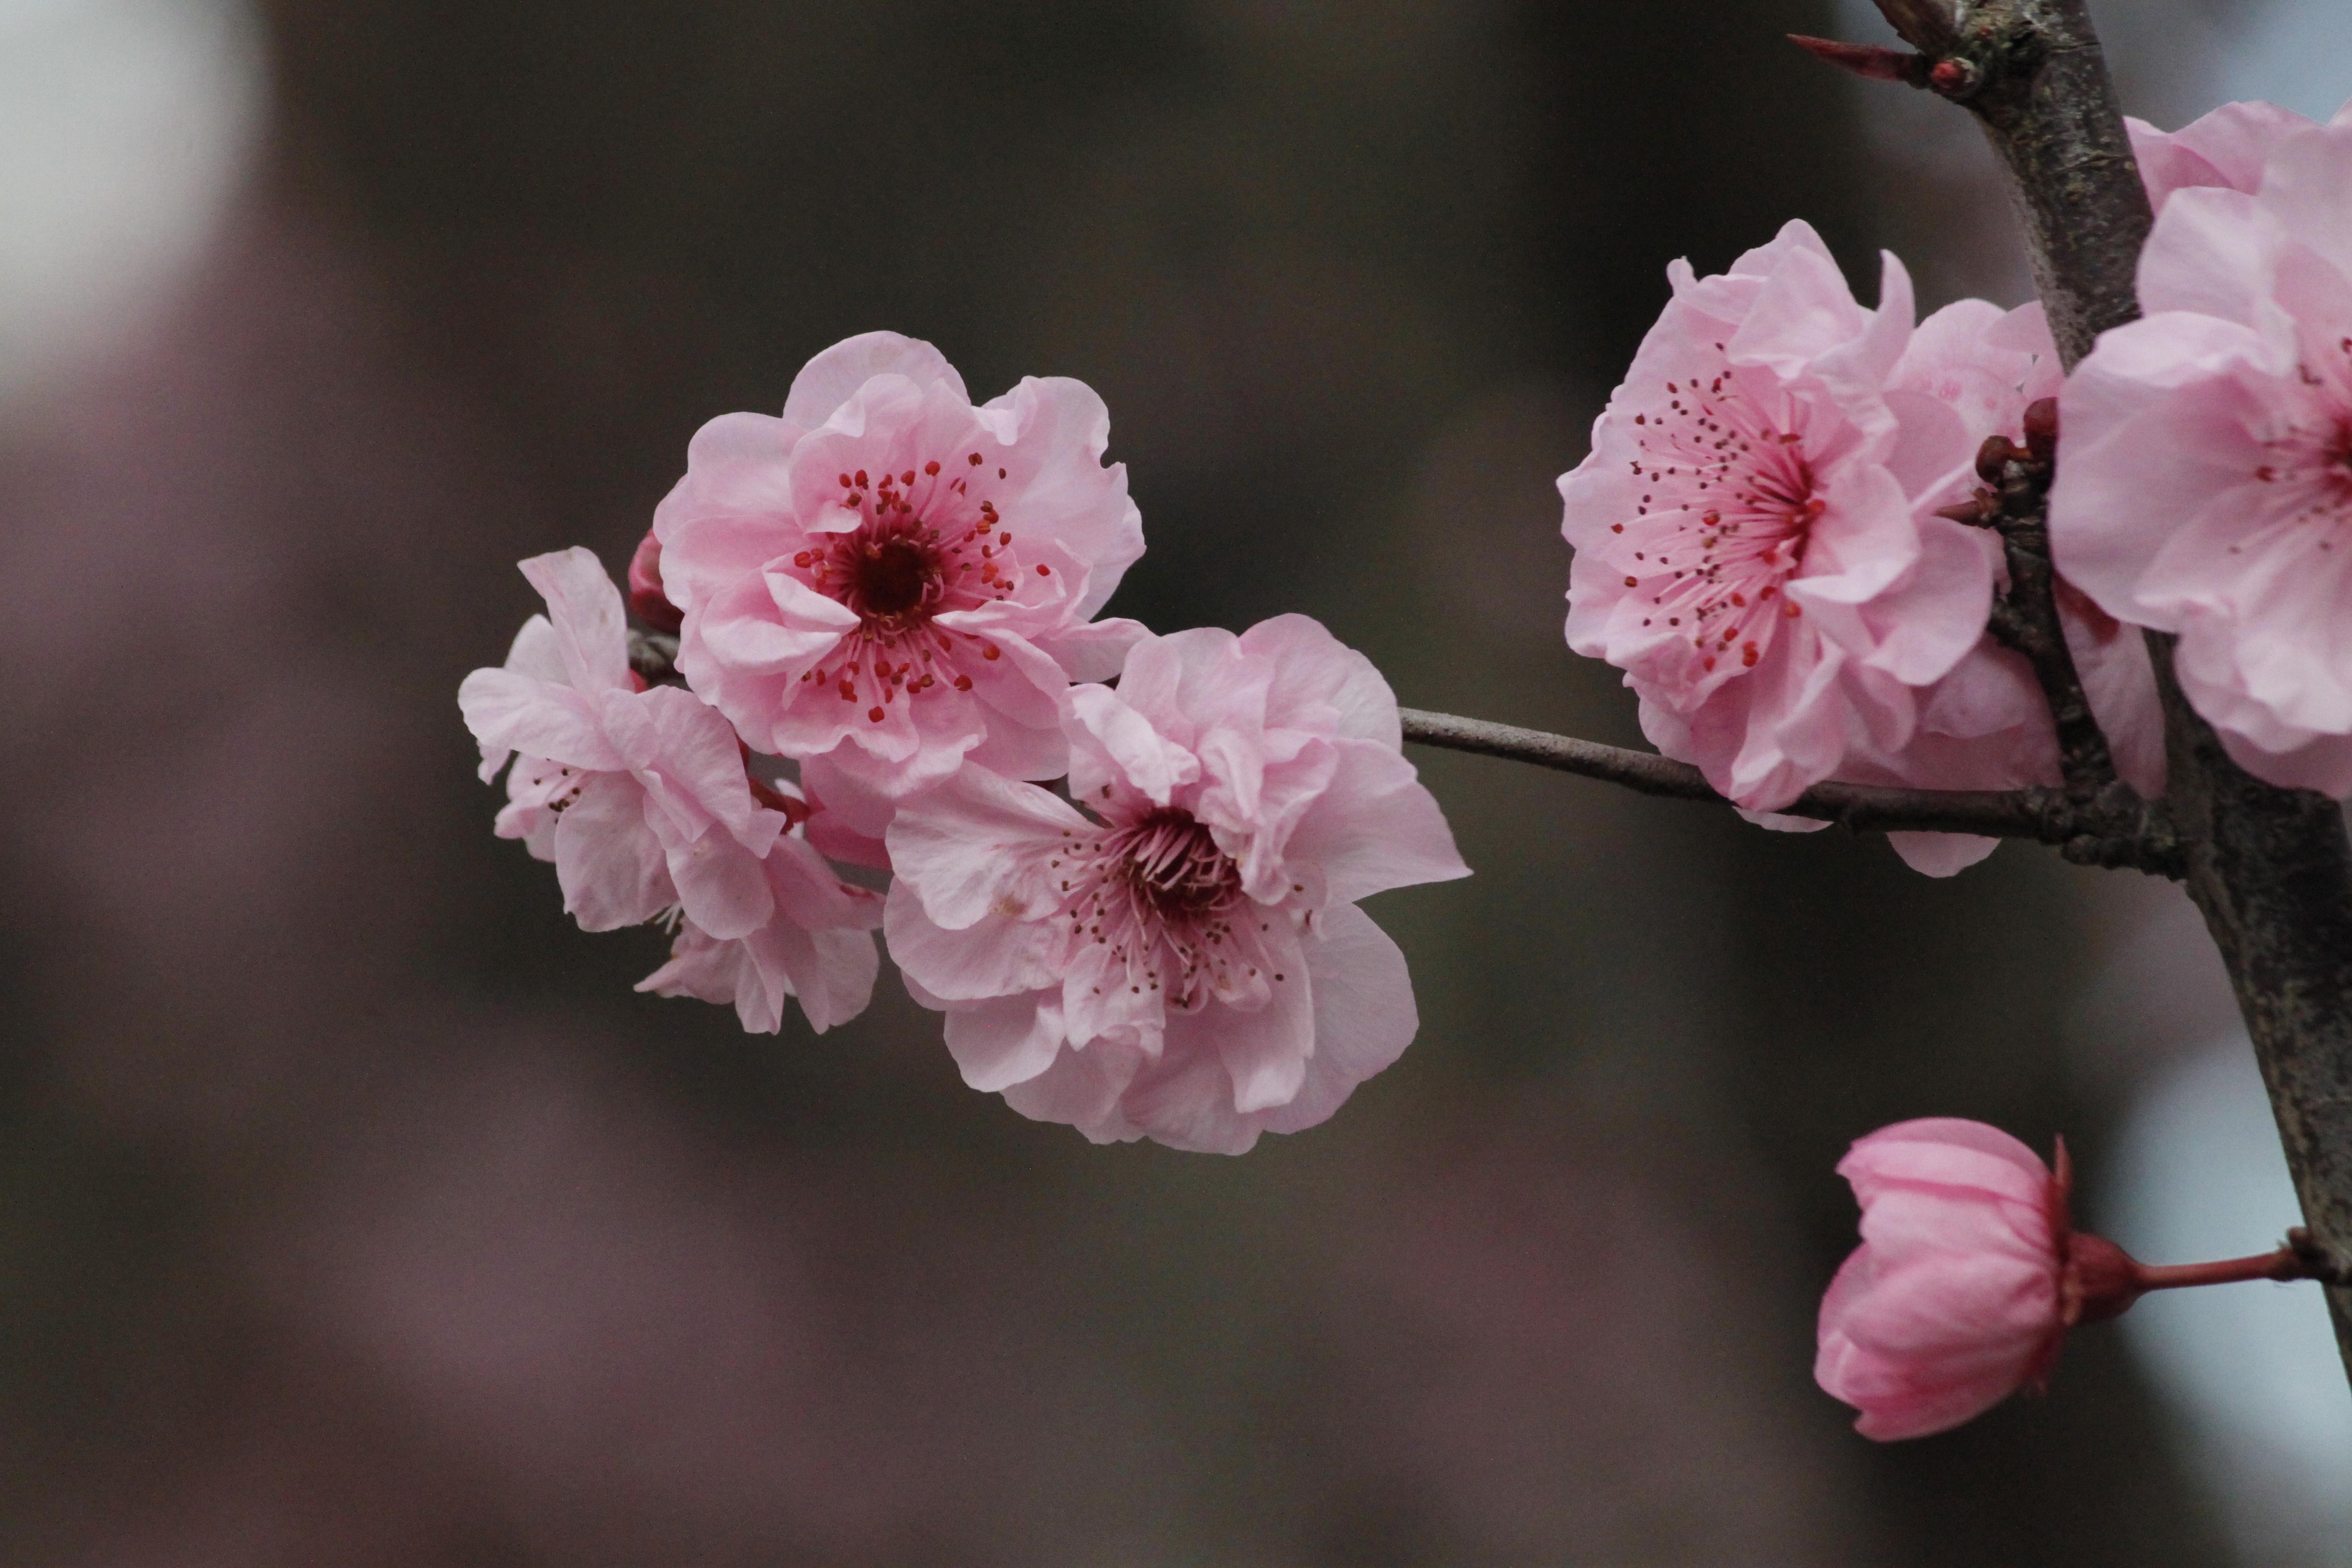
tree, nature, branch, blossom, plant, fruit, flower, petal, bloom, floral, food, spring, green, produce, color, garden, pink, flora, cherry blossom, close up, outdoors, beauty, scene, sakura, japanese cherry trees, cherry, macro photography, flowering plant, rose family, ornamental cherry, land plant